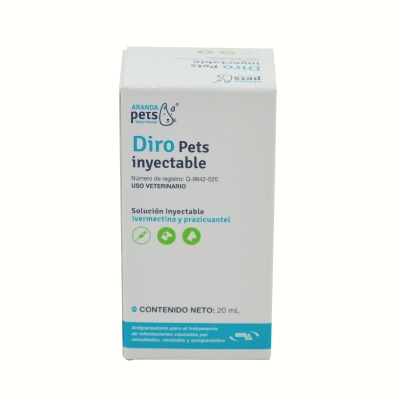
DIRO PETS INY 20ML
Brand: ARANDA
Antiparasitario indicado en caninos y felinos (cachorros mayores de 6 semanas) para el tratamiento de infestaciones causadas por nemátodos gastroentéricos (Dirofilaria immitis, Toxocara canis, T. cati, Ancylostoma caninum, Capillaria spp., Filaroides hirthi, Oslerus osleri, Trichuris vulpis), cestodos (Taenia hydatigena, T. pisiformis, T. taeniaeformis, Dipylidium caninum, Mesocestoides corti, Echinococcus granulosus), ectoparásitos (Sarcoptes scabiei, Otodectes cynotis y Pneumonyssoides caninum), pulmonares, renales y microfilarias. *No usar en perros y gatos menores a 4 semanas. Indicado para: Perros y gatos. Vía de administración: Subcutánea. Presentación: Frasco con 20 mL. Dosis: La que él médico veterinario indique. Fórmula: Ivermectina 2 mg. Prazicuantel 50 mg. Vehículo c.b.p 1ml.
Category: Animals & Pet Supplies > Pet Supplies > Pet Medicine > Antiparasitics